Fletcher Cox

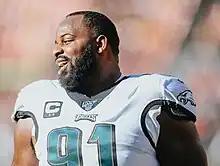
Cox in 2019

In Week 7 against the Dallas Cowboys, Cox recorded his first sack and forced fumble of the season on Dak Prescott in the 37–10 loss.